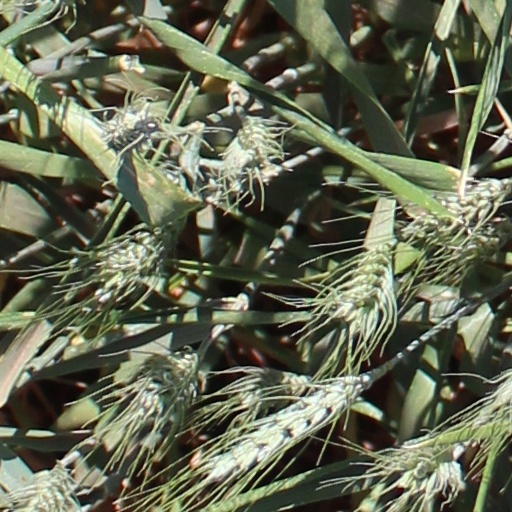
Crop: wheat